John Lewis Dyer

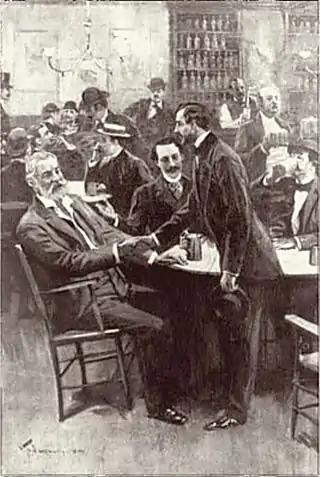
"Father" Dyer preached in saloons.

Dyer was born in Franklin County, Ohio, spending most his early years in Illinois. He had little formal education and in 1833, married Harriet Foster, moving his family to Wisconsin to work in the lead mines. Harriet died when she was 35, leaving Dyer a widow with their five children. After their mother-named infant daughter Harriet died soon after, Dyer chose to become a Methodist minister. He became a circuit rider, riding from town to town as he was needed for funerals, sermons, and weddings.